Kyoto Municipal Transportation Bureau

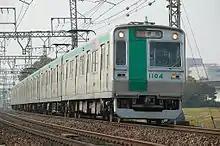
Kyoto Municipal Subway 10 series on the Karasuma Line

The Kyoto Municipal Subway operates the following two lines: